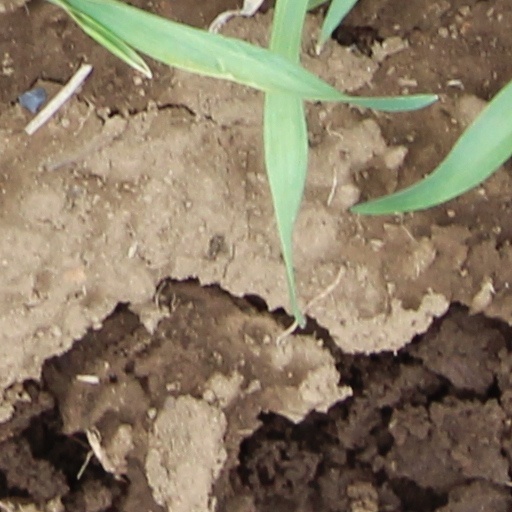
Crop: wheat